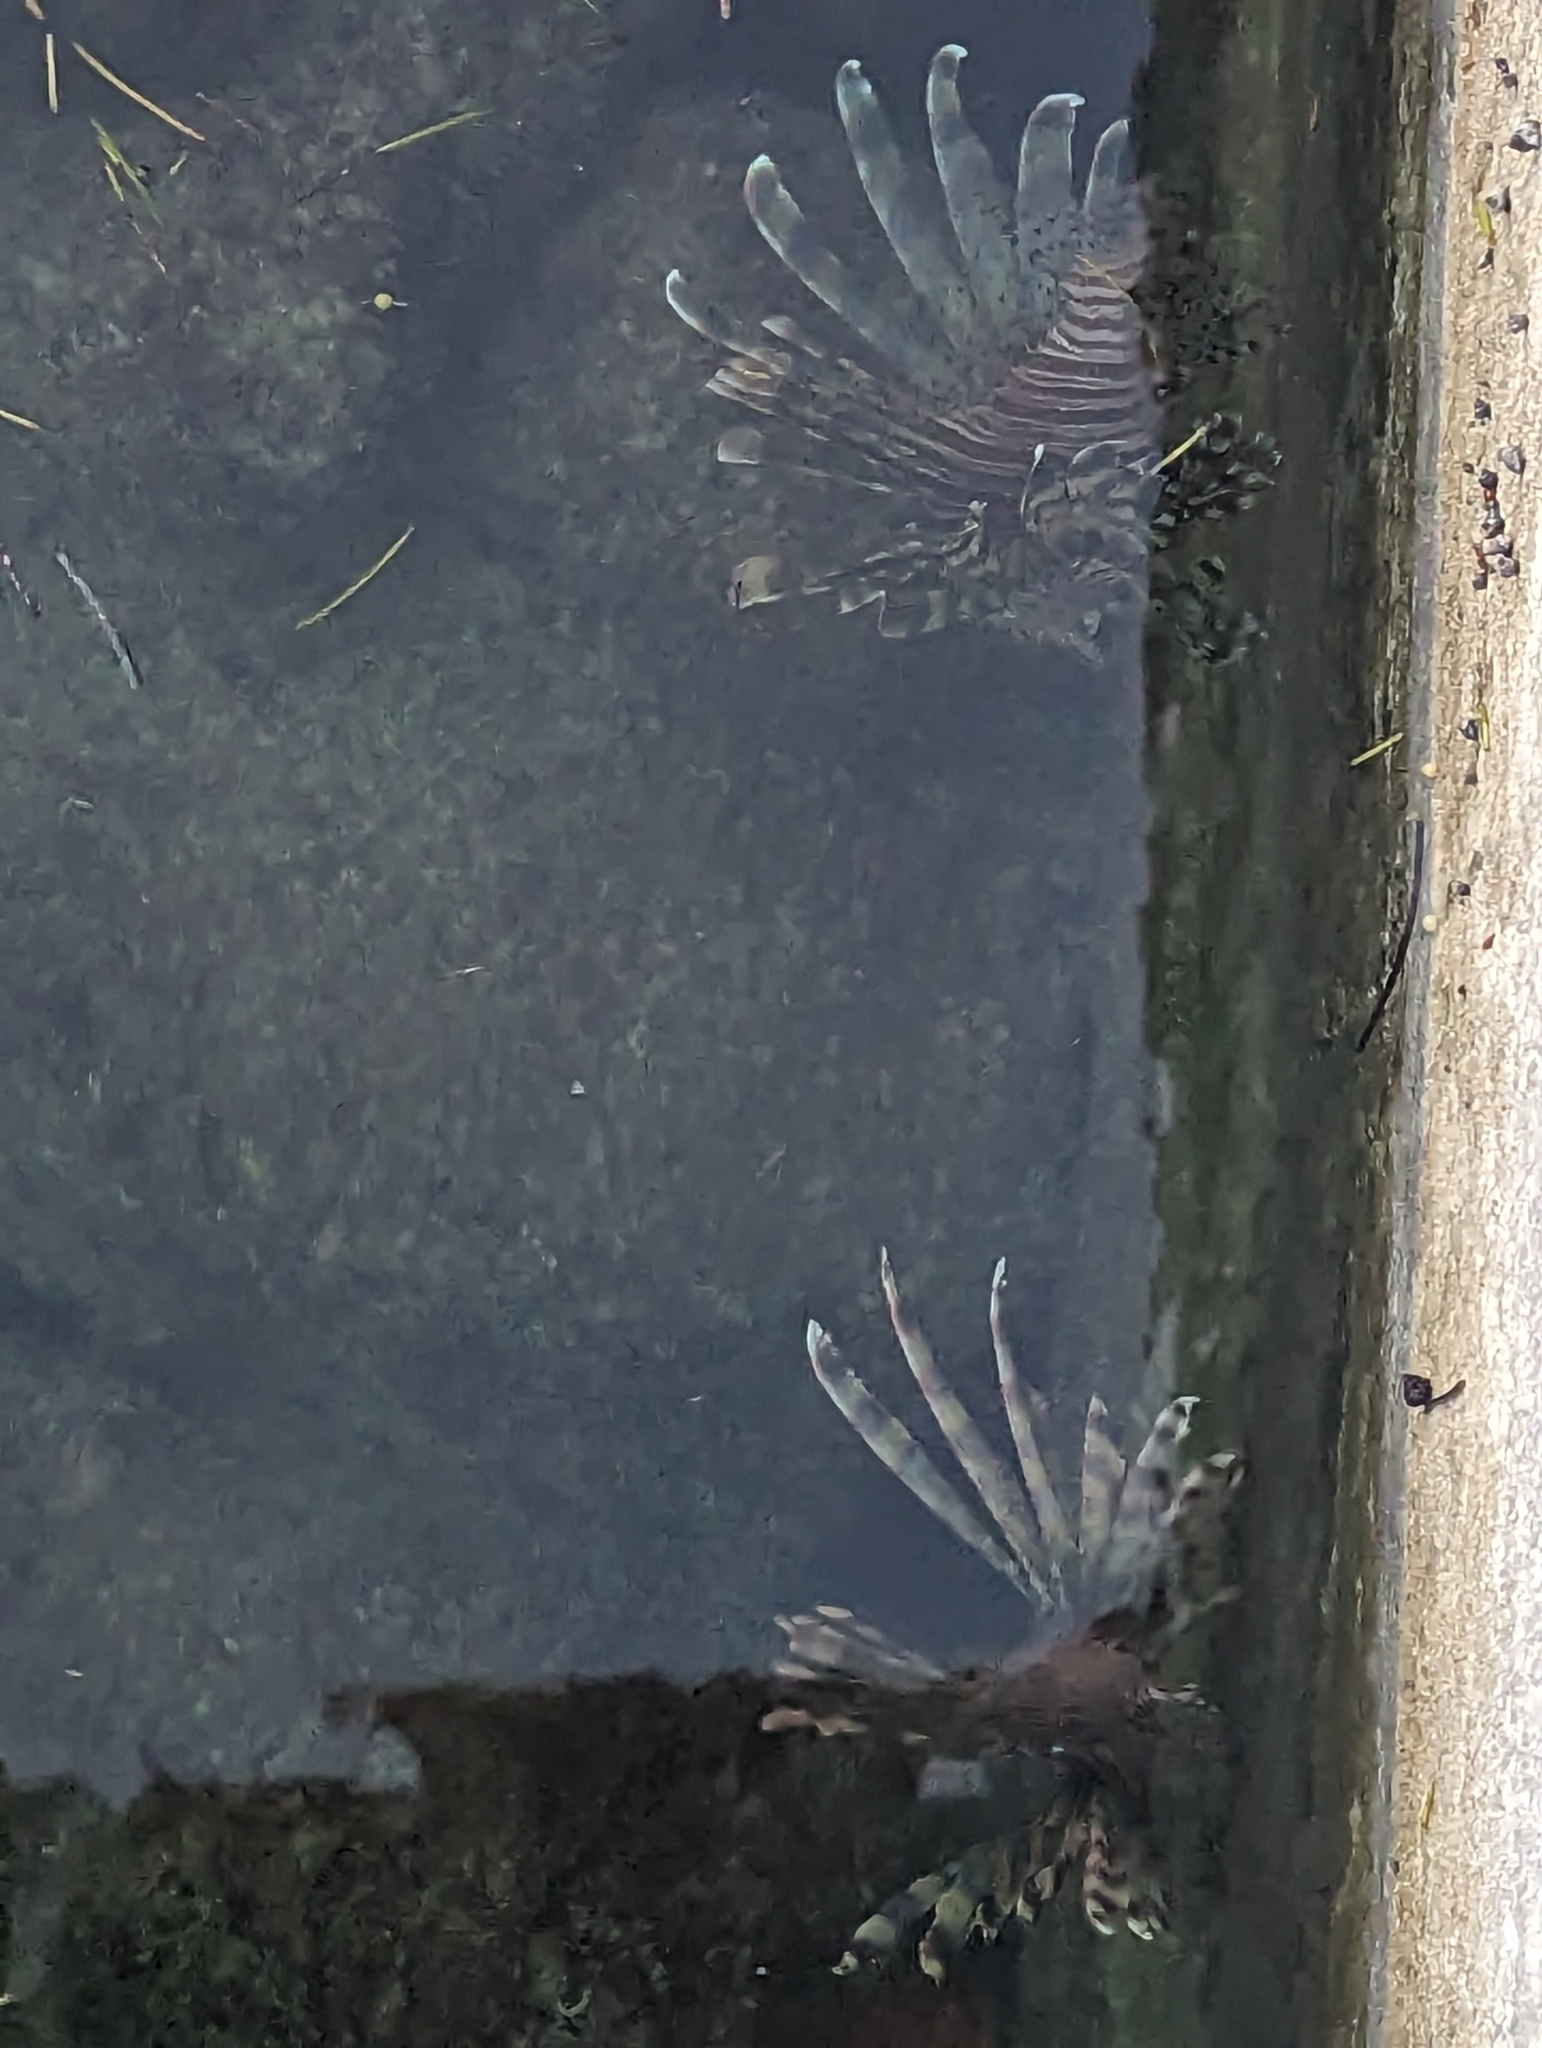
Pterois volitans (Red Lionfish)